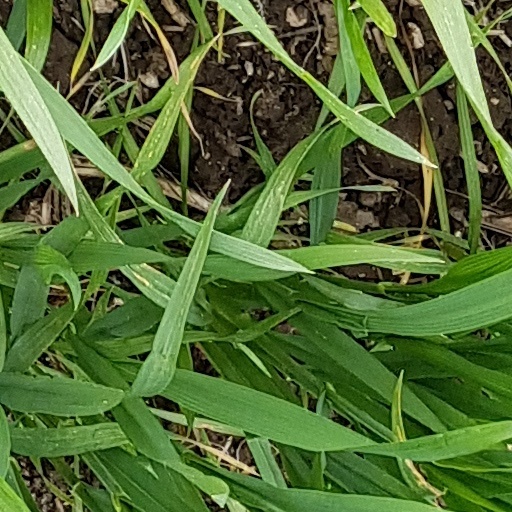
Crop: wheat